Oxalate

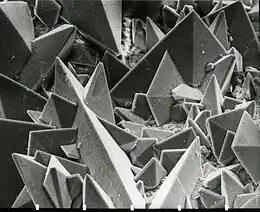
Scanning electron micrograph of the surface of a kidney stone showing tetragonal crystals of weddellite (calcium oxalate dihydrate) emerging from the amorphous central part of the stone; the horizontal length of the picture represents 0.5 mm of the figured original.

Excess consumption of oxalate-rich foods has been linked to kidney stone formation of metal ions, such as calcium oxalate, a risk factor for kidney stones.